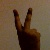
The image shows a hand gesture representing the number 2 in Indian Sign Language.